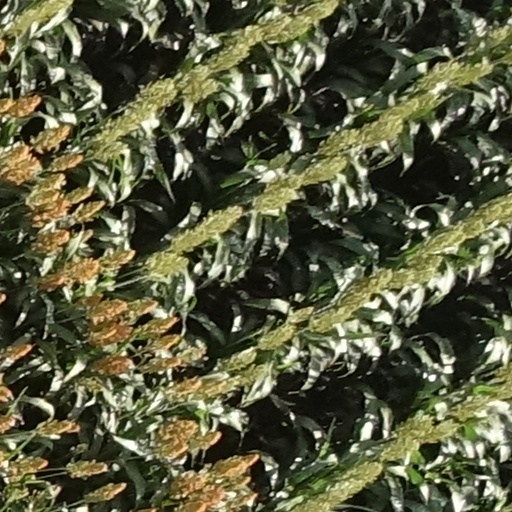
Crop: sorghum